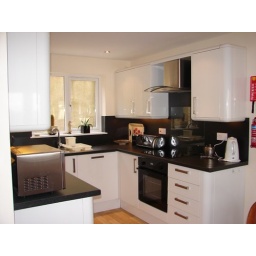
Luxury three bedroom newly built property boasting lovely coastal views. Ideally situated within walking distance of all amenities.